Operation Arctic Fox

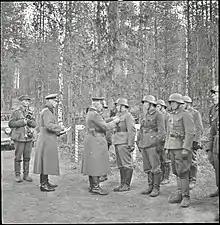
Feige presenting the Iron Cross to Finnish soldiers.

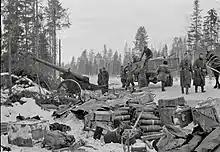
Captured abandoned Soviet equipment.

During the successful advance by Finnish forces in the south, tensions between the headquarters of XXXVI Corps and "AOK Norwegen" rose. Feige naturally believed that his corps should lead the main effort against the Murmansk railway. However, instead of giving him the requested reinforcements to overcome the strong Soviet defenses and reach the goal of Kandalaksha, Falkenhorst was transferring more and more units south to bolster the Finnish III Corps' advance. While "AOK Norwegen" indeed saw the greatest chance of success within III Corps, nevertheless it ordered Feige to resume his offensive towards the east, leaving him in a very difficult situation.